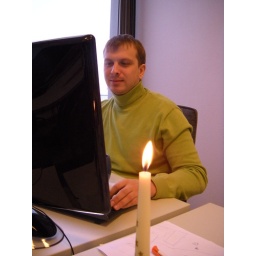
Xmas tree in our office